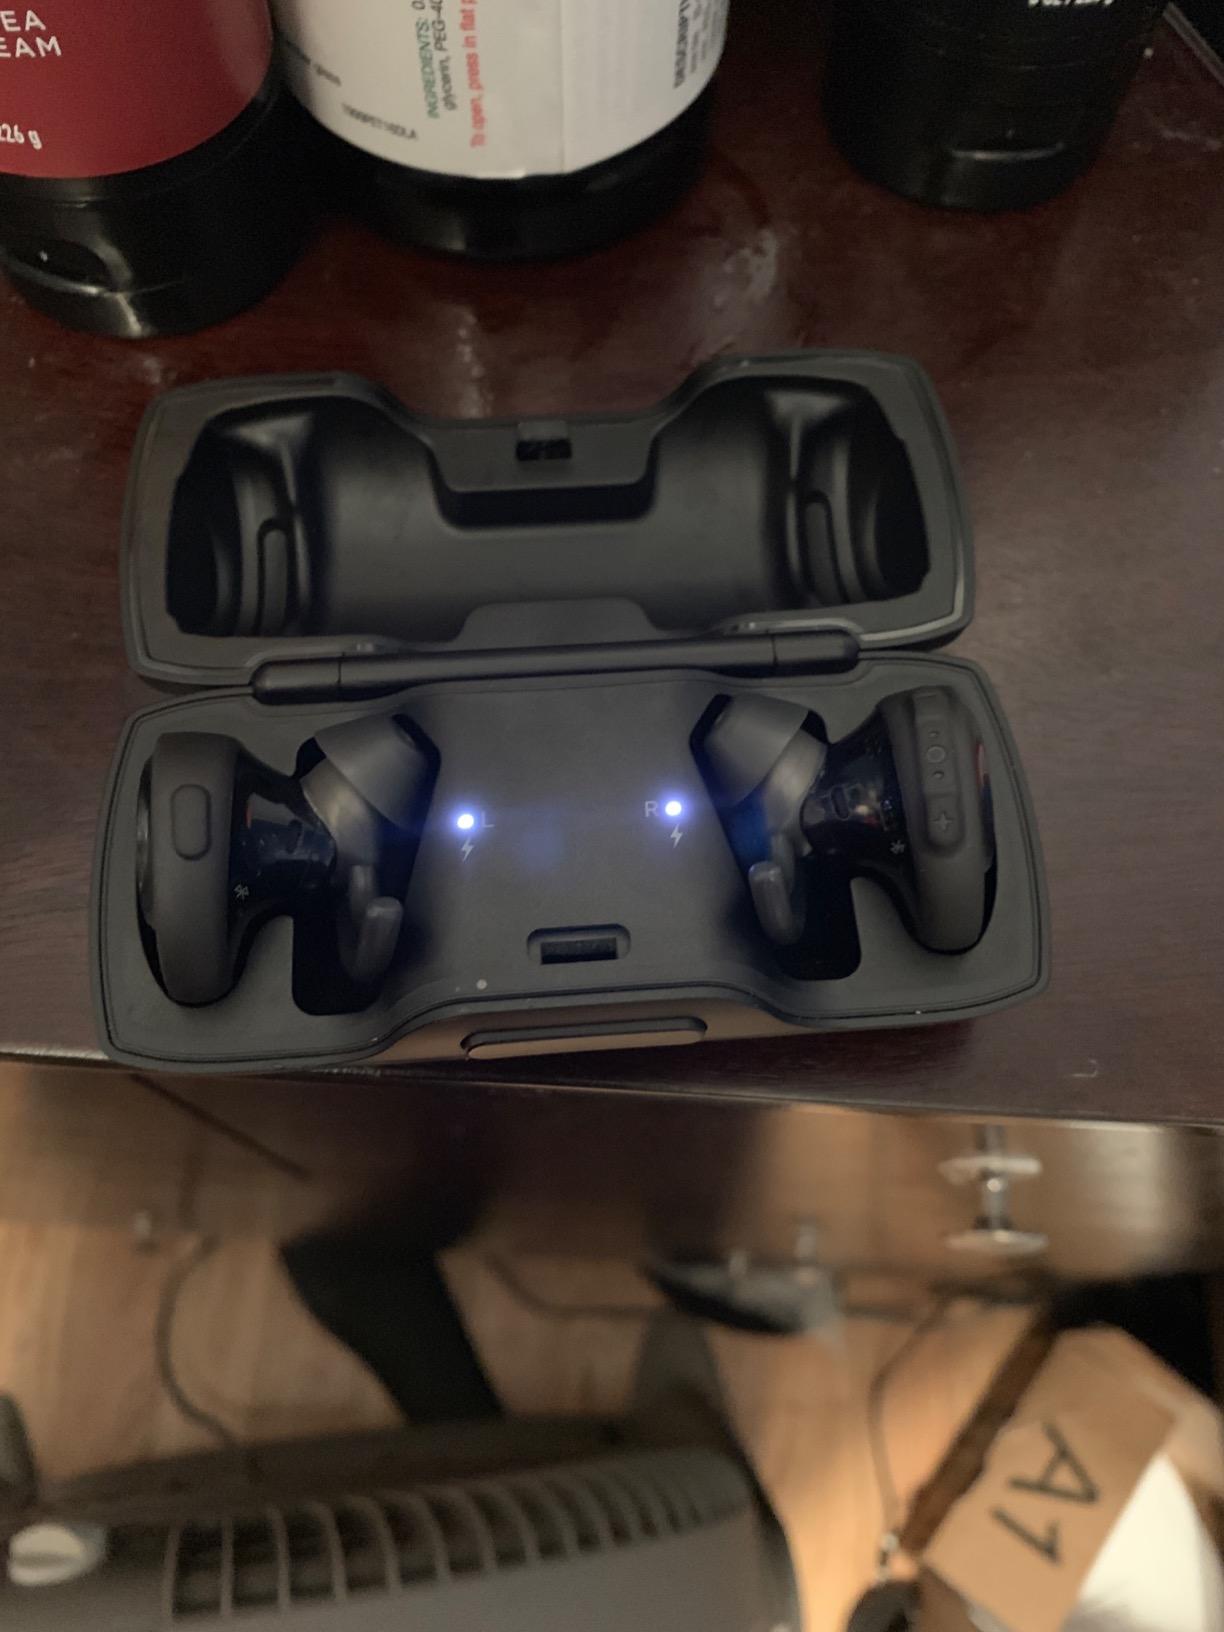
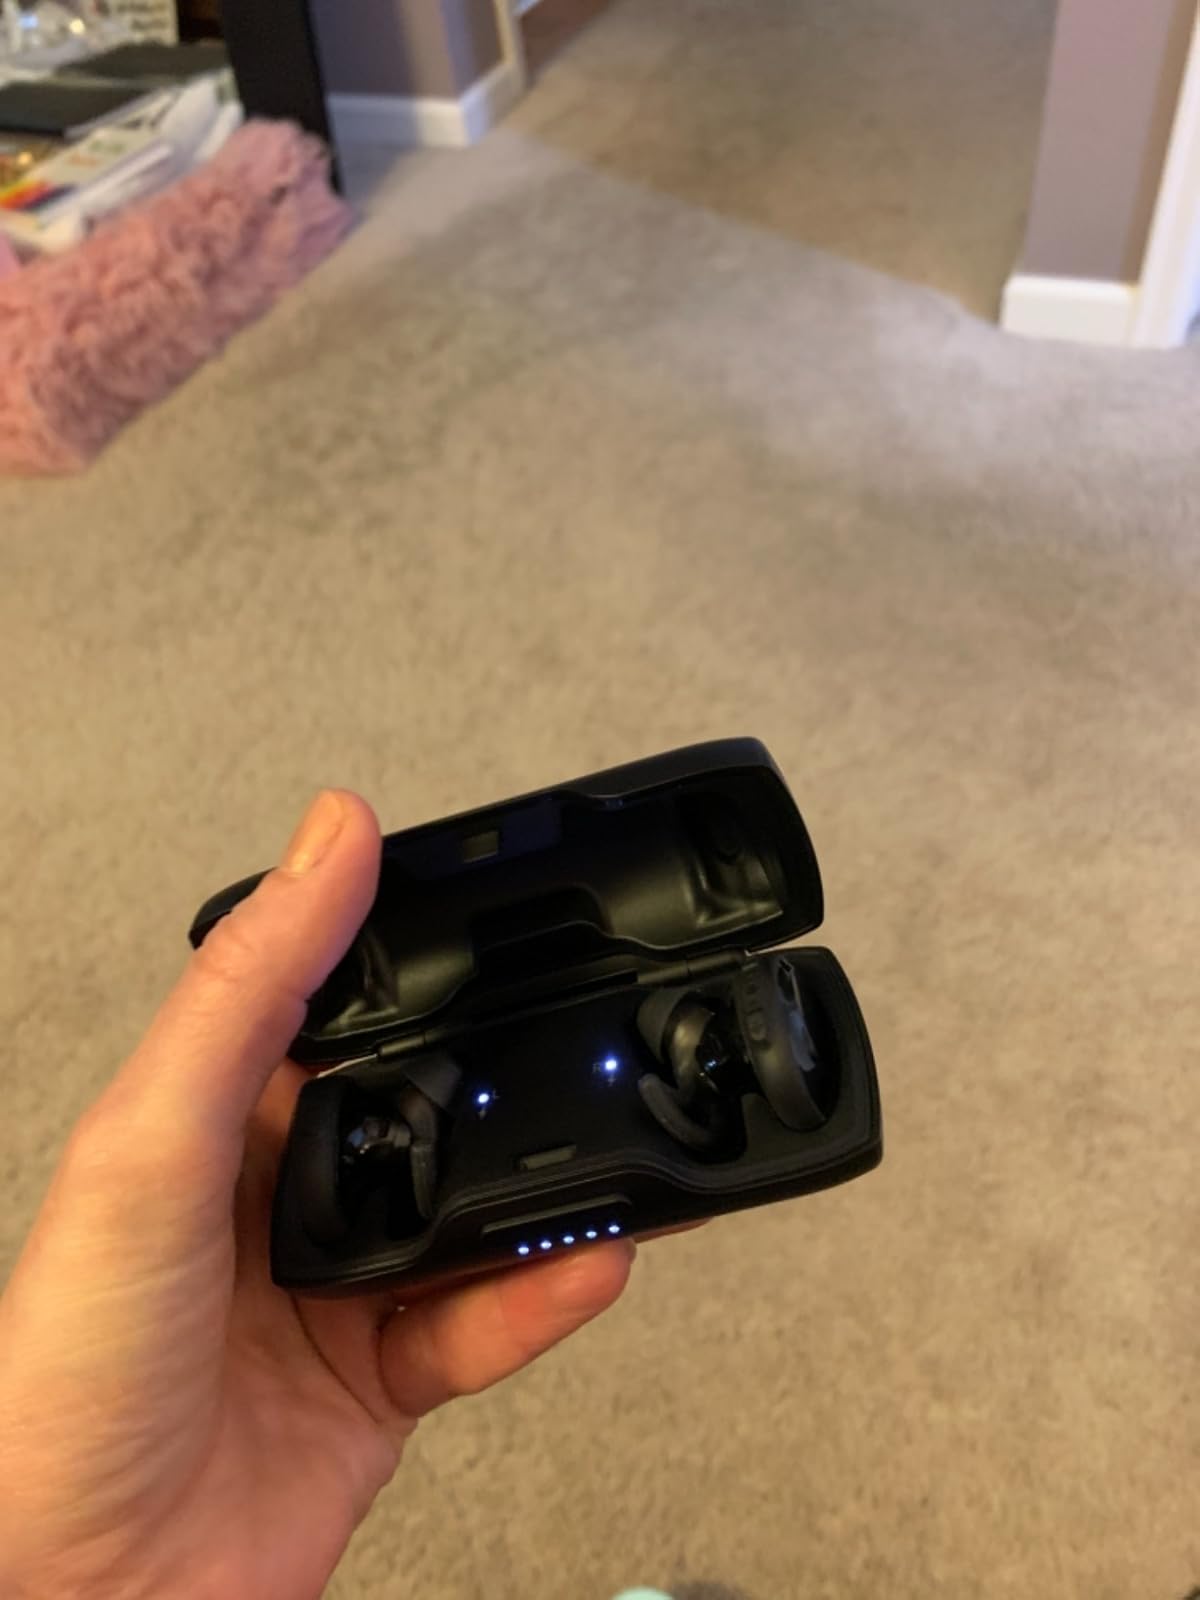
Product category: earbuds
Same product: yes